Malcolm Grant (basketball)

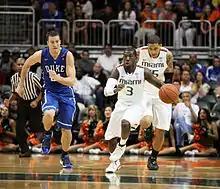
In 2010-11, Grant (#3) was named Third-team All-ACC as a player for the Miami Hurricanes

In April 2008, Grant transferred to the University of Miami.